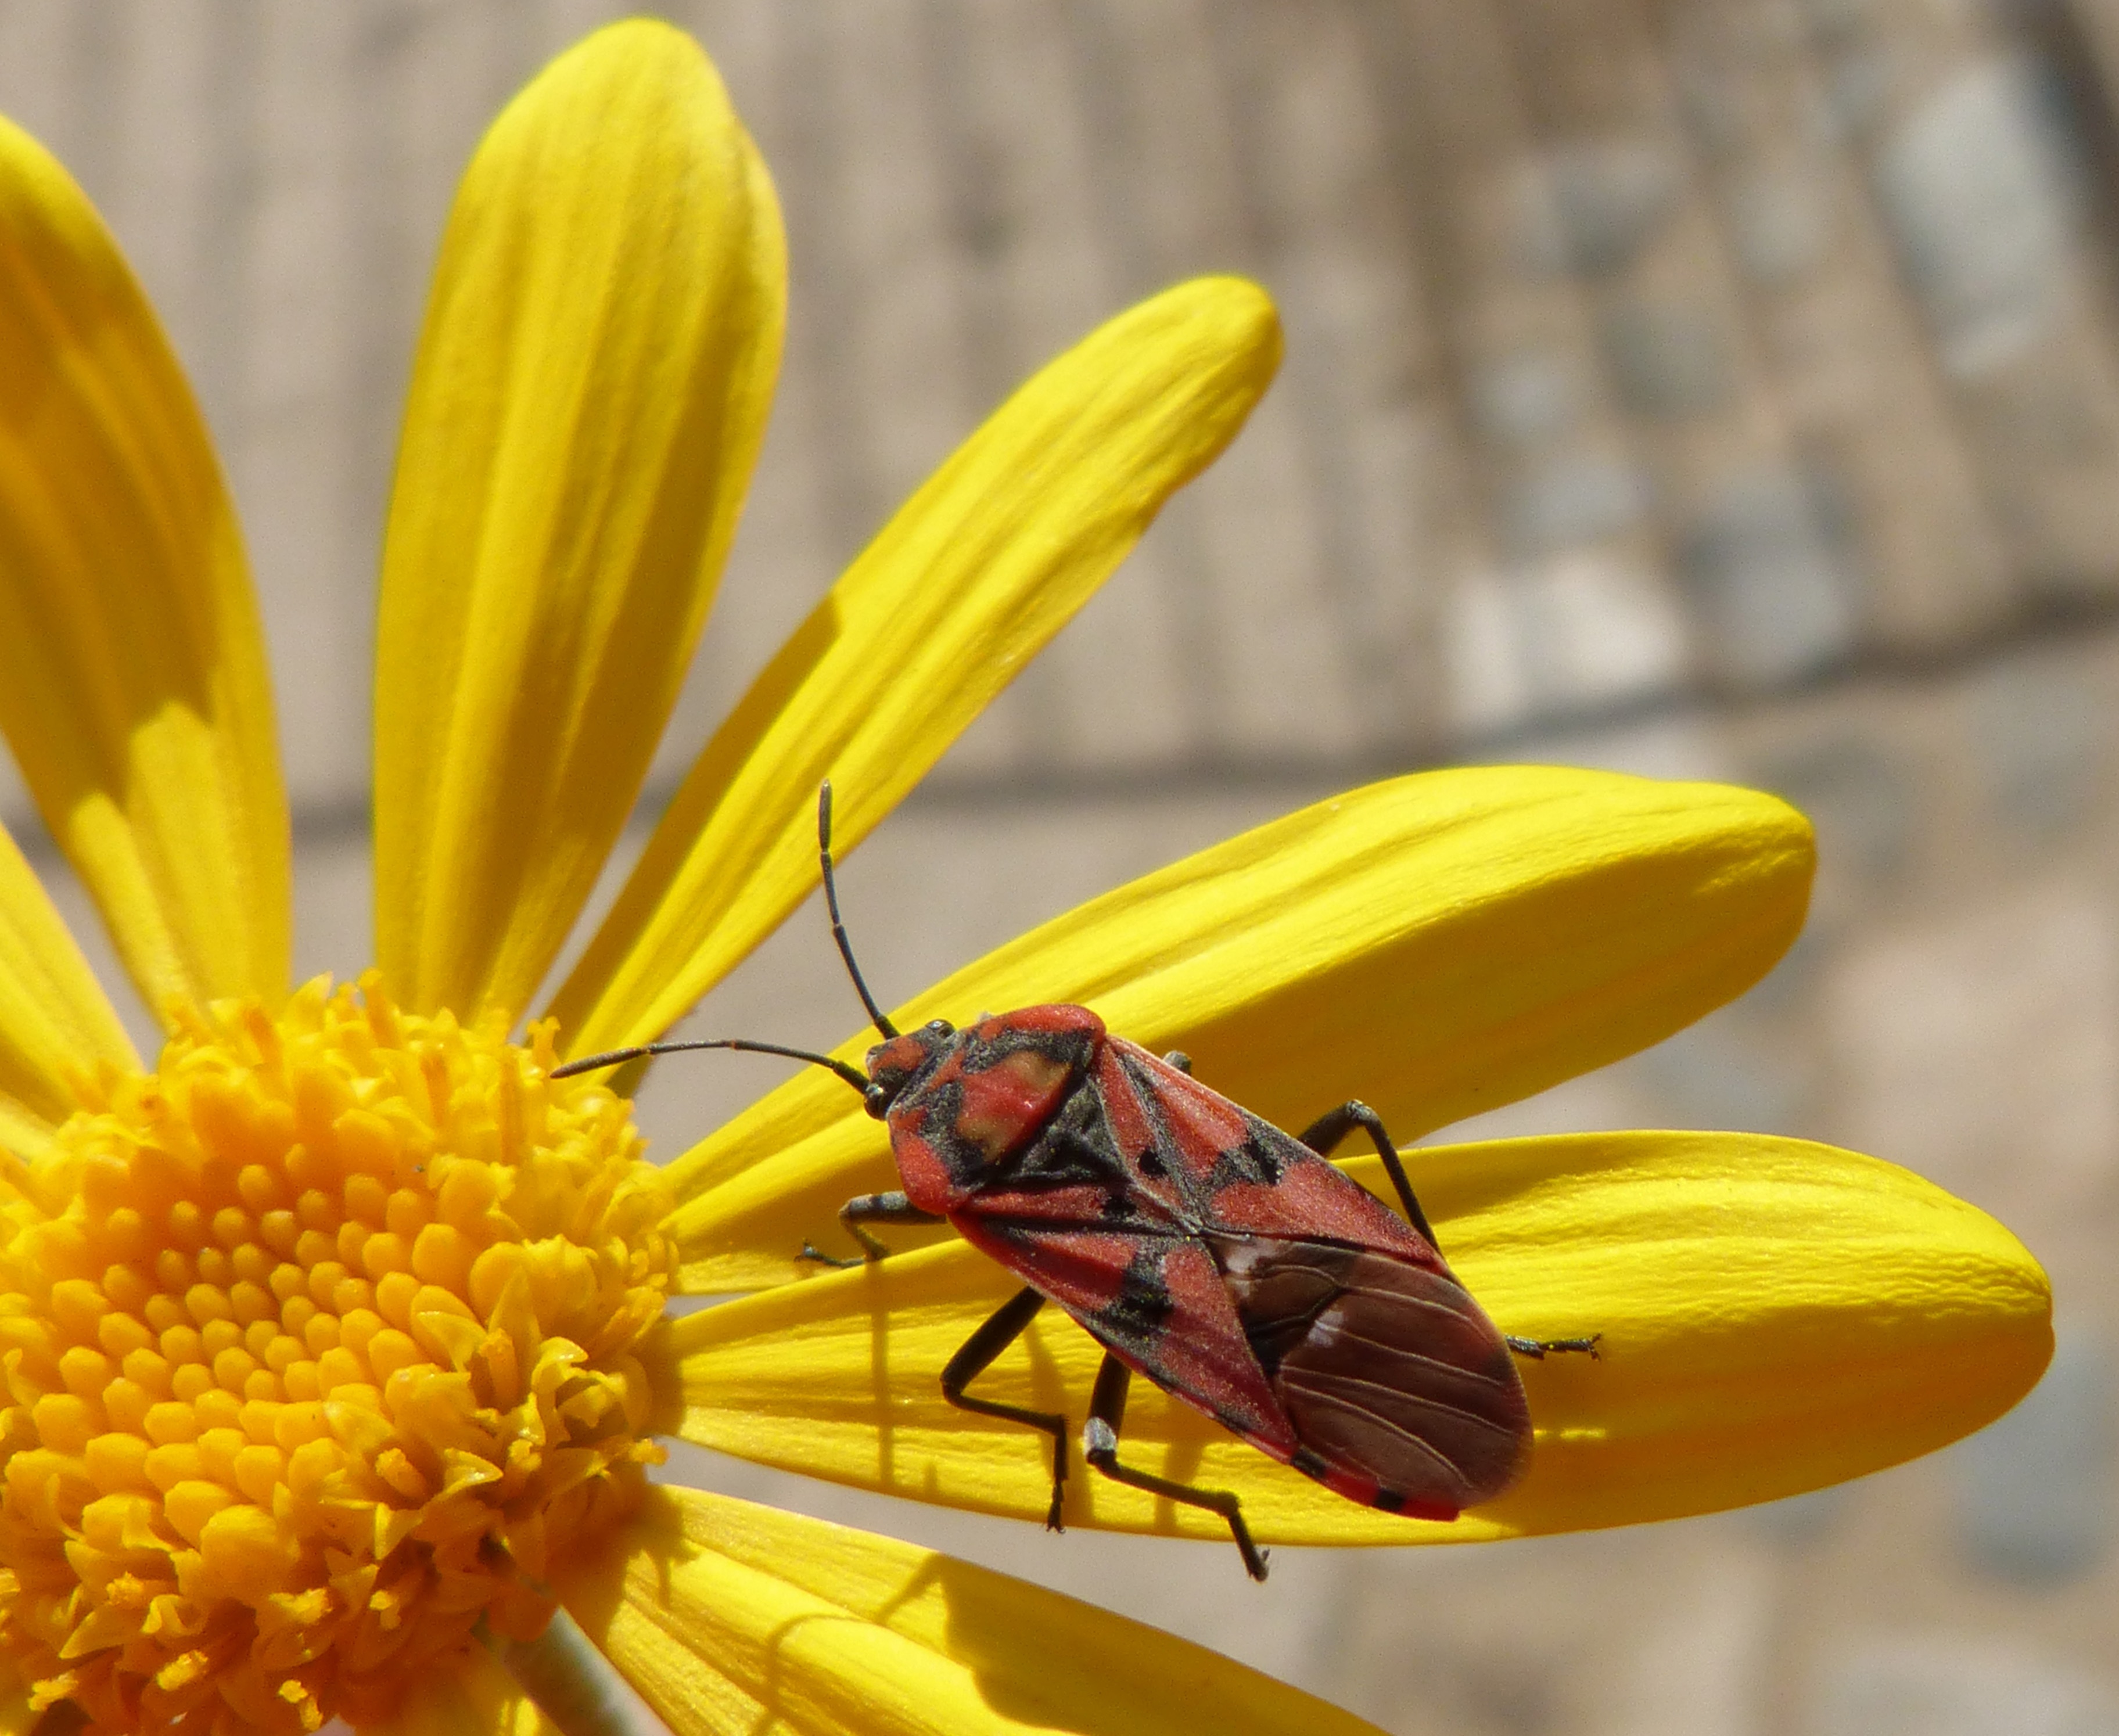
plant, photography, flower, petal, daisy, pollen, red, insect, bug, botany, yellow, flora, fauna, invertebrate, yellow flower, close up, bee, nectar, macro photography, honey bee, libar, membrane winged insect